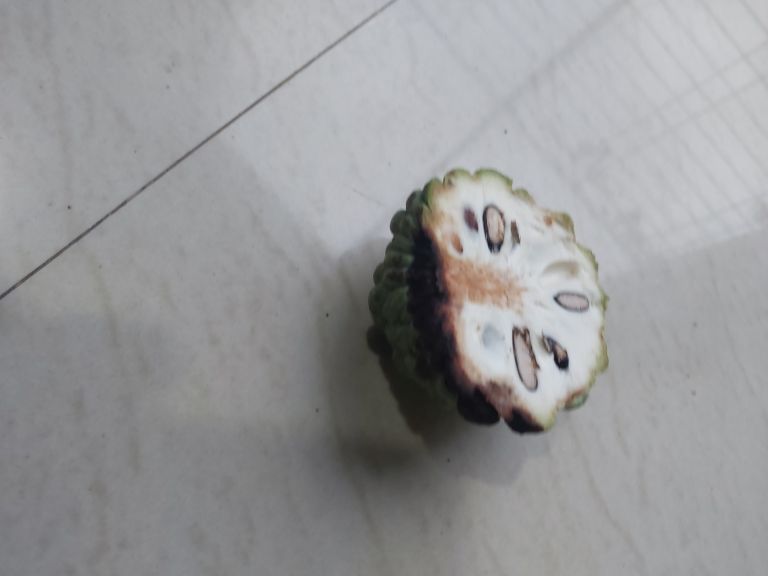
Disease label: Diplodia Rot